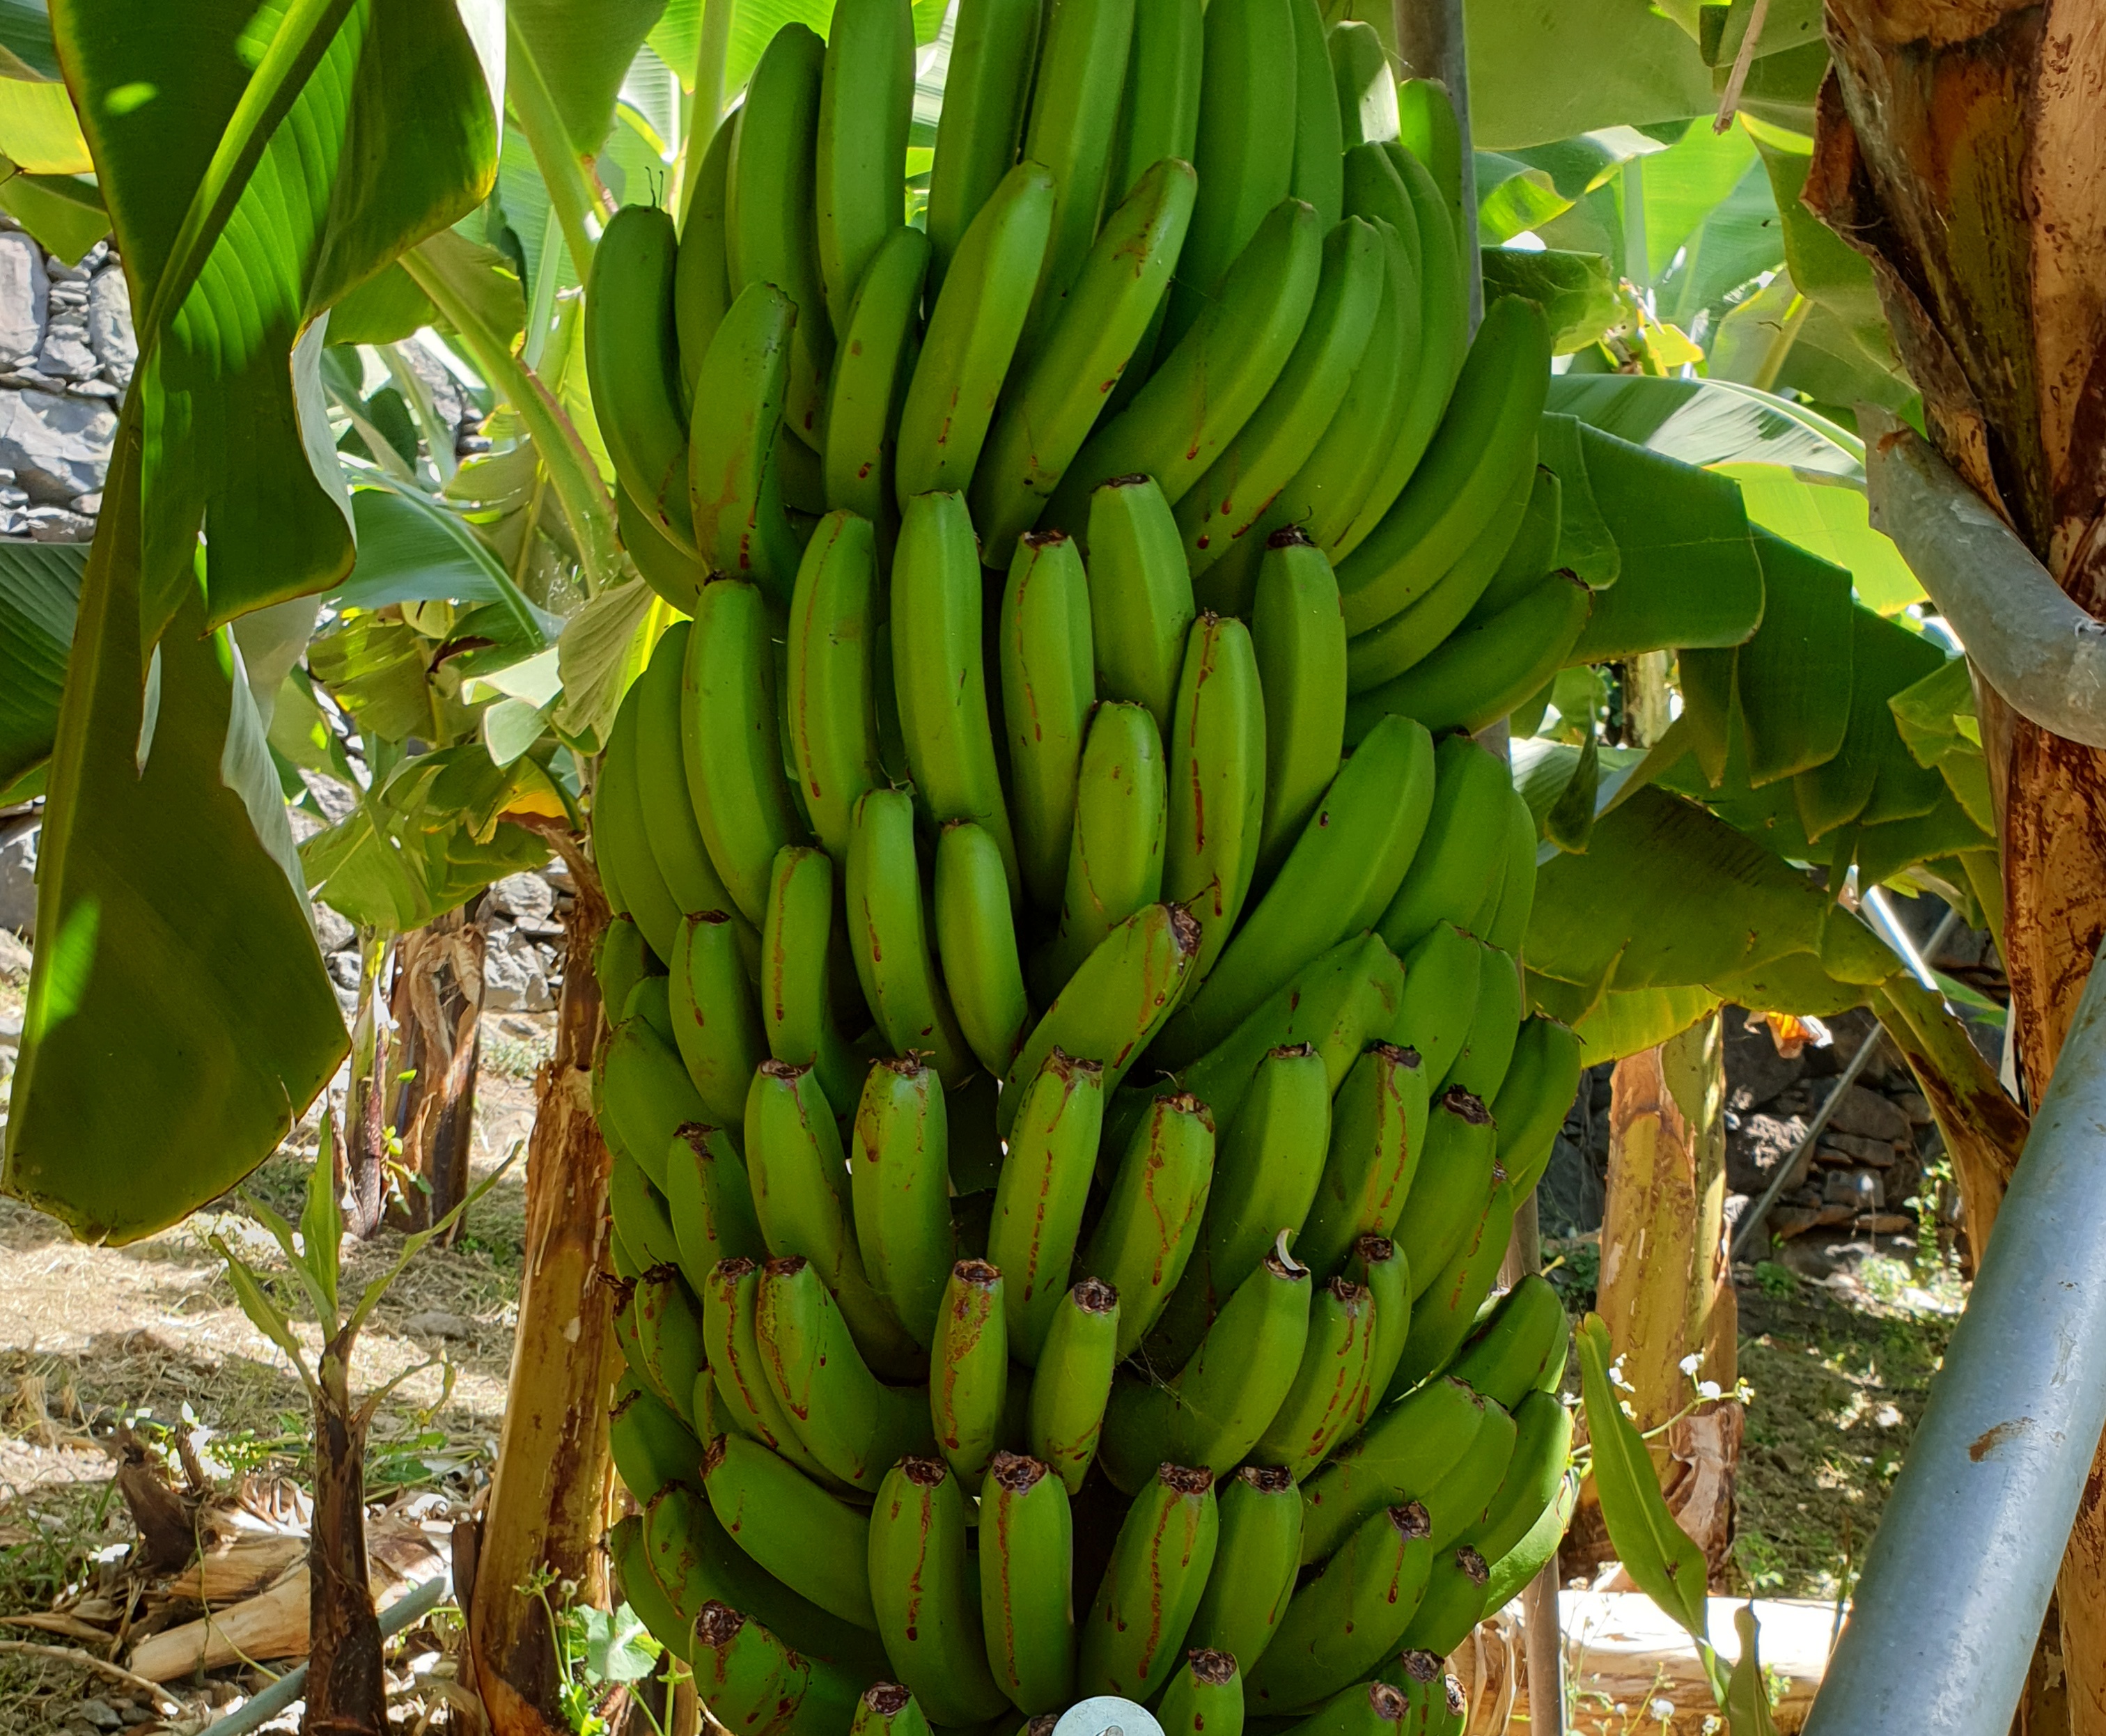
Label: Keep